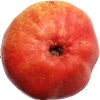
Label: Pear Red 1